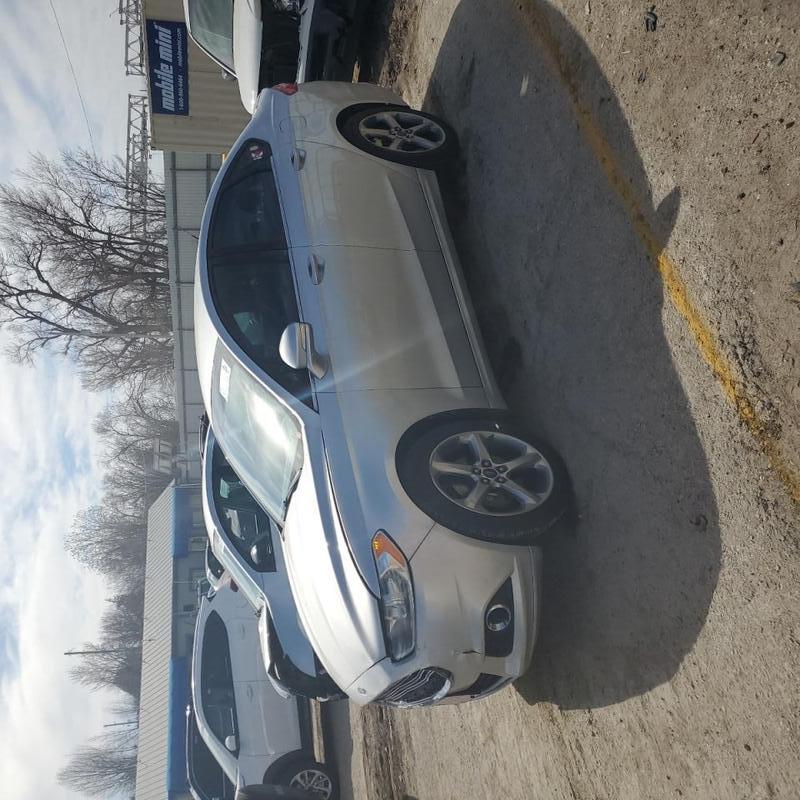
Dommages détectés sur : pare-choc avant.
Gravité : mineur